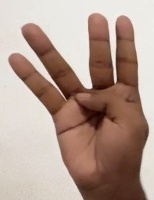
ASL sign: 4